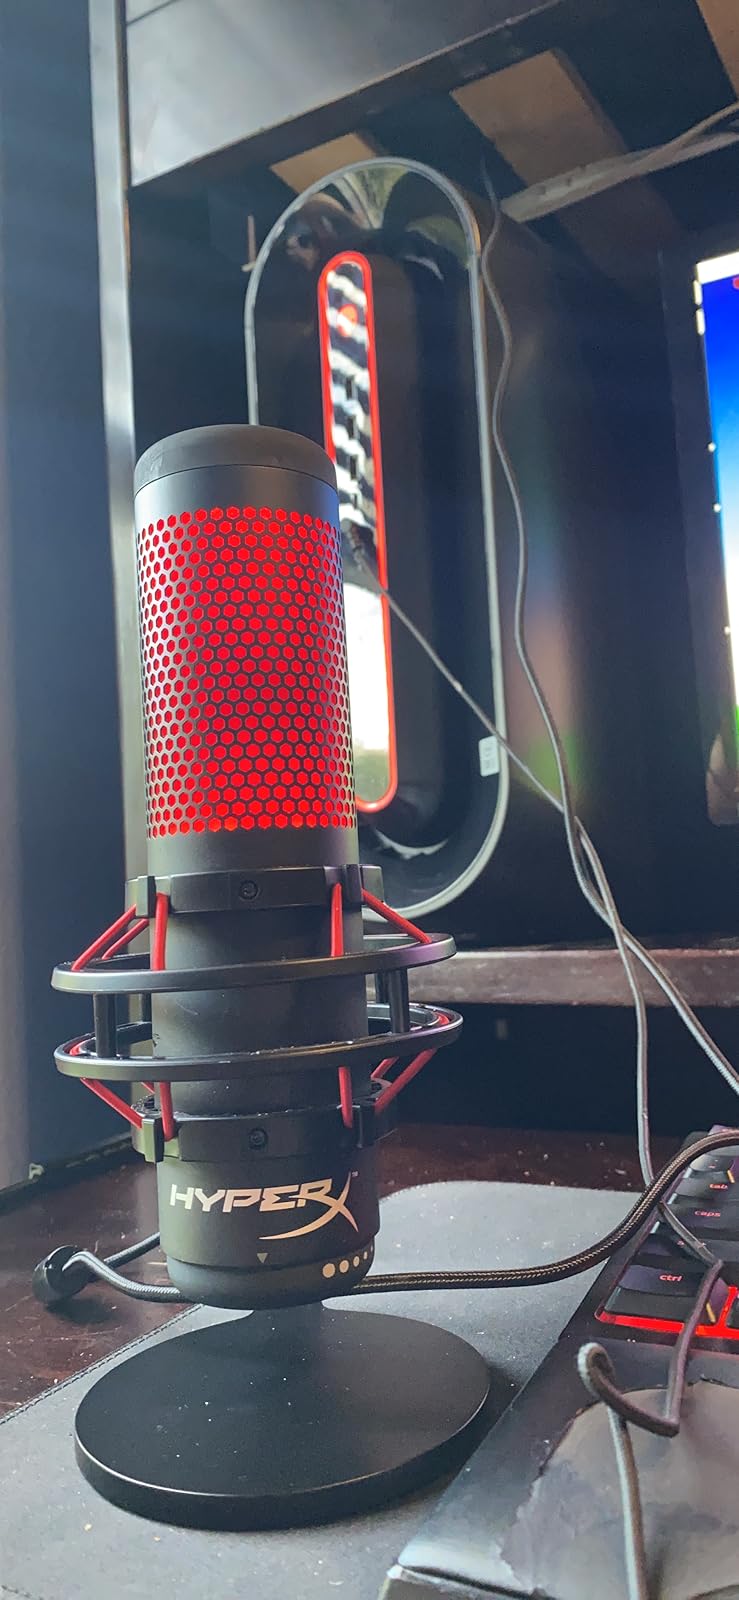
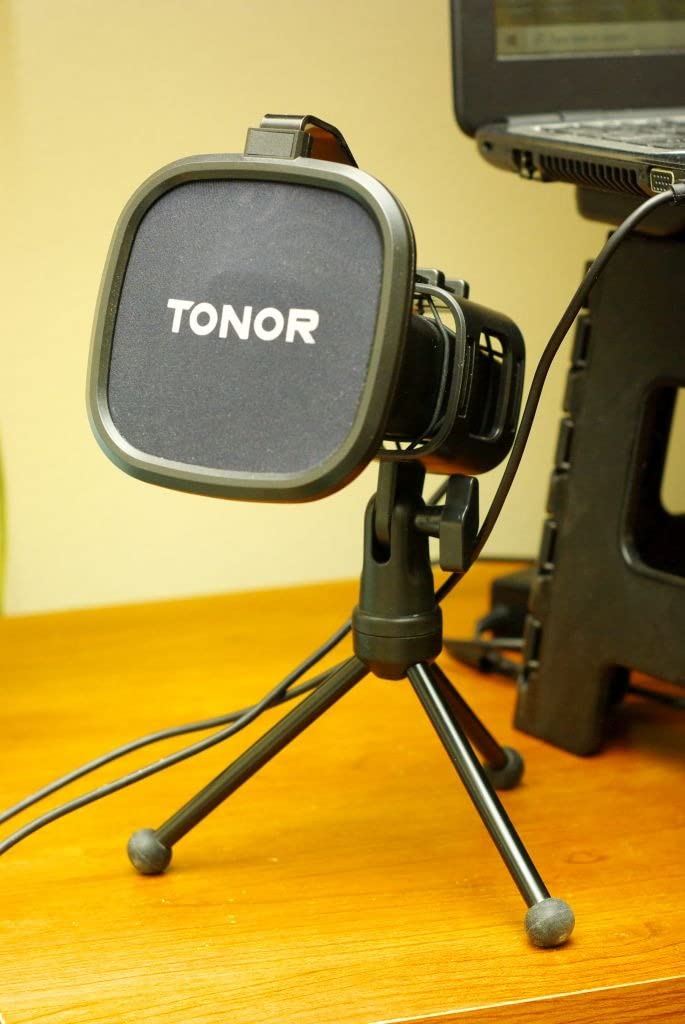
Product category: microphone
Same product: no